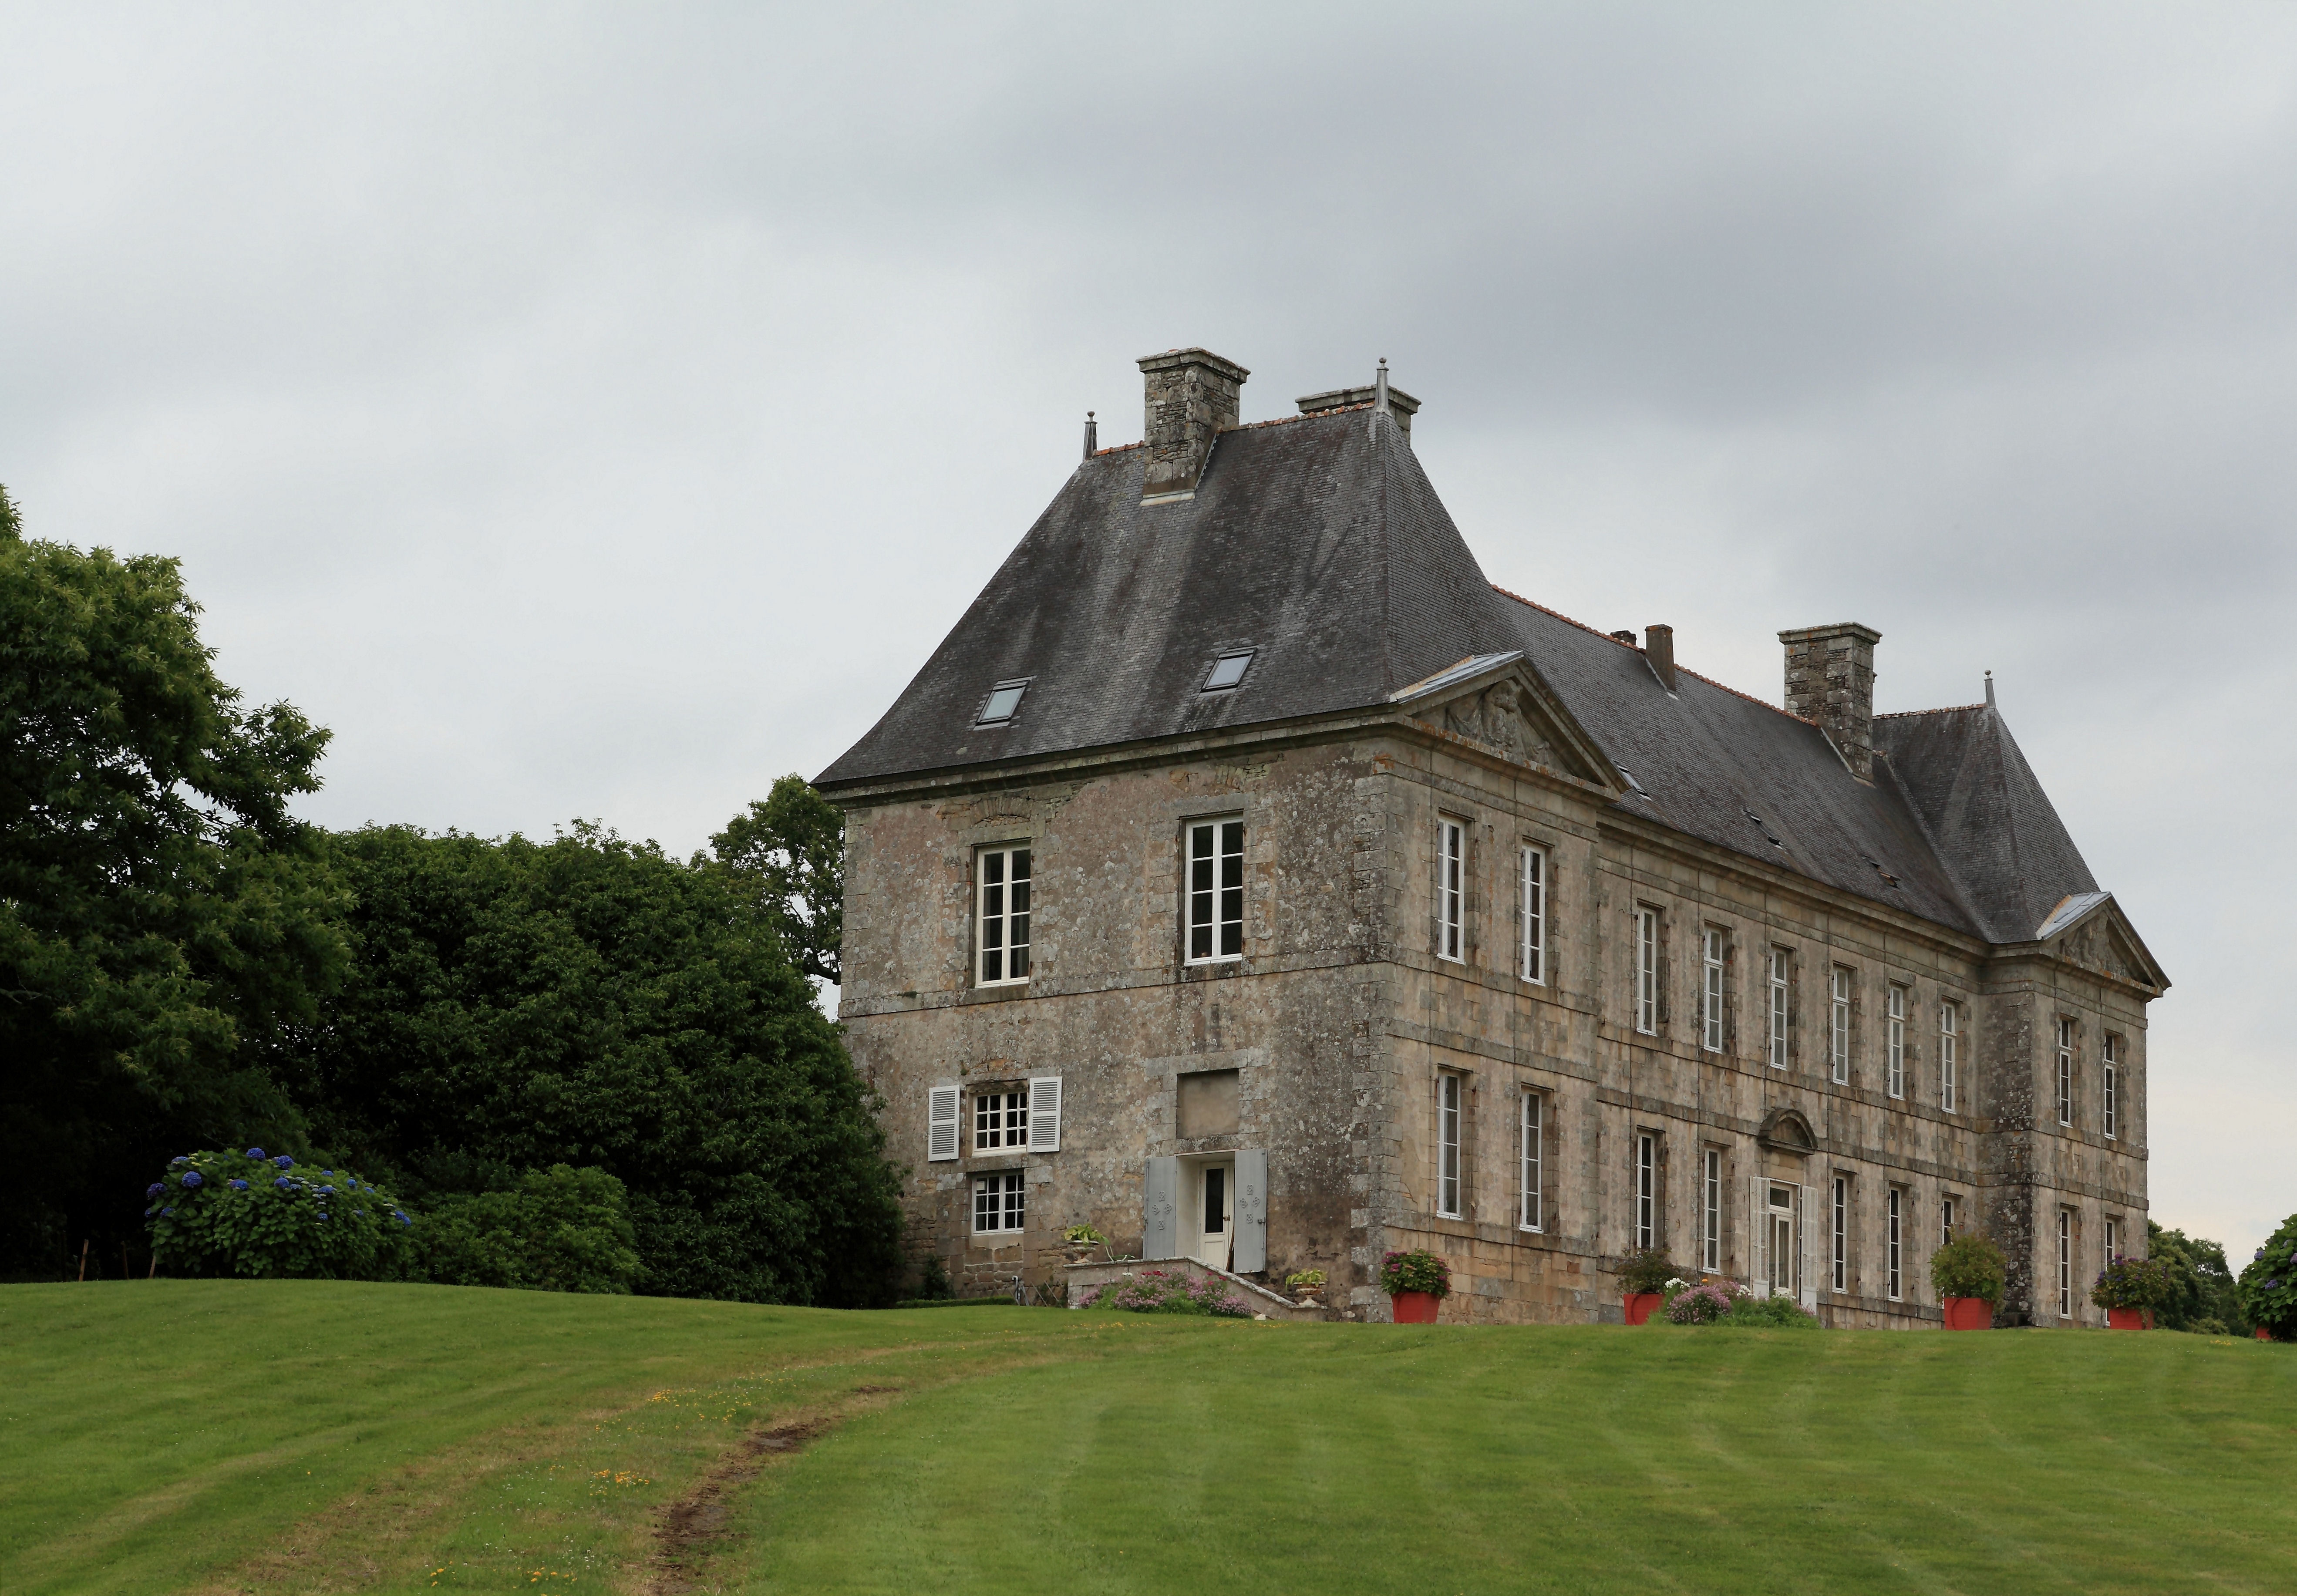
manor, house, building, chateau, castle, residence, monastery, remains, estate, manor house, rural area, stately home, medieval building, water castle